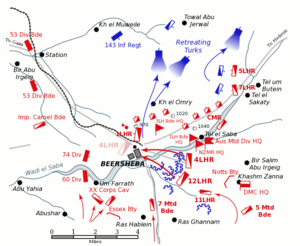
Slaget om Beersheba (1917) / Slaget / Det beredne ørkenkorps angreb / Beersheba
Slaget ved Beersheba. Der er ingen beviser for at 4. lette beredne regiment krydsede Wadi Saba under deres angreb, eller at 60. division angreb syd for Wadi Saba. Den beredne australske divisions hovedkvarter er vist der for den beredne Anzac divisions hovedkvarter flyttede hen efter erobringen af Tel el Saba.[Note 17]
Slaget om Beersheba blev udkæmpet den 31. oktober 1917, da det egyptiske ekspeditionskorps angreb og erobrede den osmanniske garnison i Beersheba, hvilket udgjorde starten på Sydlige Palæstina Offensiven under Felttoget i Sinai og Palæstina i 1. verdenskrig. Efter vellykkede begrænsede angreb om morgenen med infanteri fra 60. og 74. division af 20. korps fra sydvest, indledte den beredne Anzac division en række angreb. Disse angreb mod de stærke forsvarsstillinger, som dominerede den østlige side af Beersheba, resulterede til sidst i at de blev indtaget sidst på eftermiddagen. Kort tid senere gennemførte den beredne australske divisions 4. og 12. lette beredne regiment et kavaleriangreb med bajonetter i hånden, deres eneste våben under beredne angreb, da deres rifler var slænget over ryggen. Mens dele af de to regimenter sad af for at angribe skyttegrave på Tel es Saba, som forsvarede Beersheba, fortsatte resten af den beredne styrke angrebet ind i byen, erobrede den og tog en del af garnisonen til fange mens den var ved at trække sig tilbage.